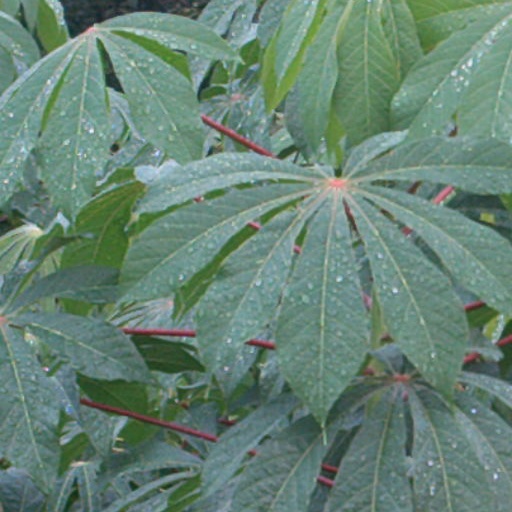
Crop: cassava